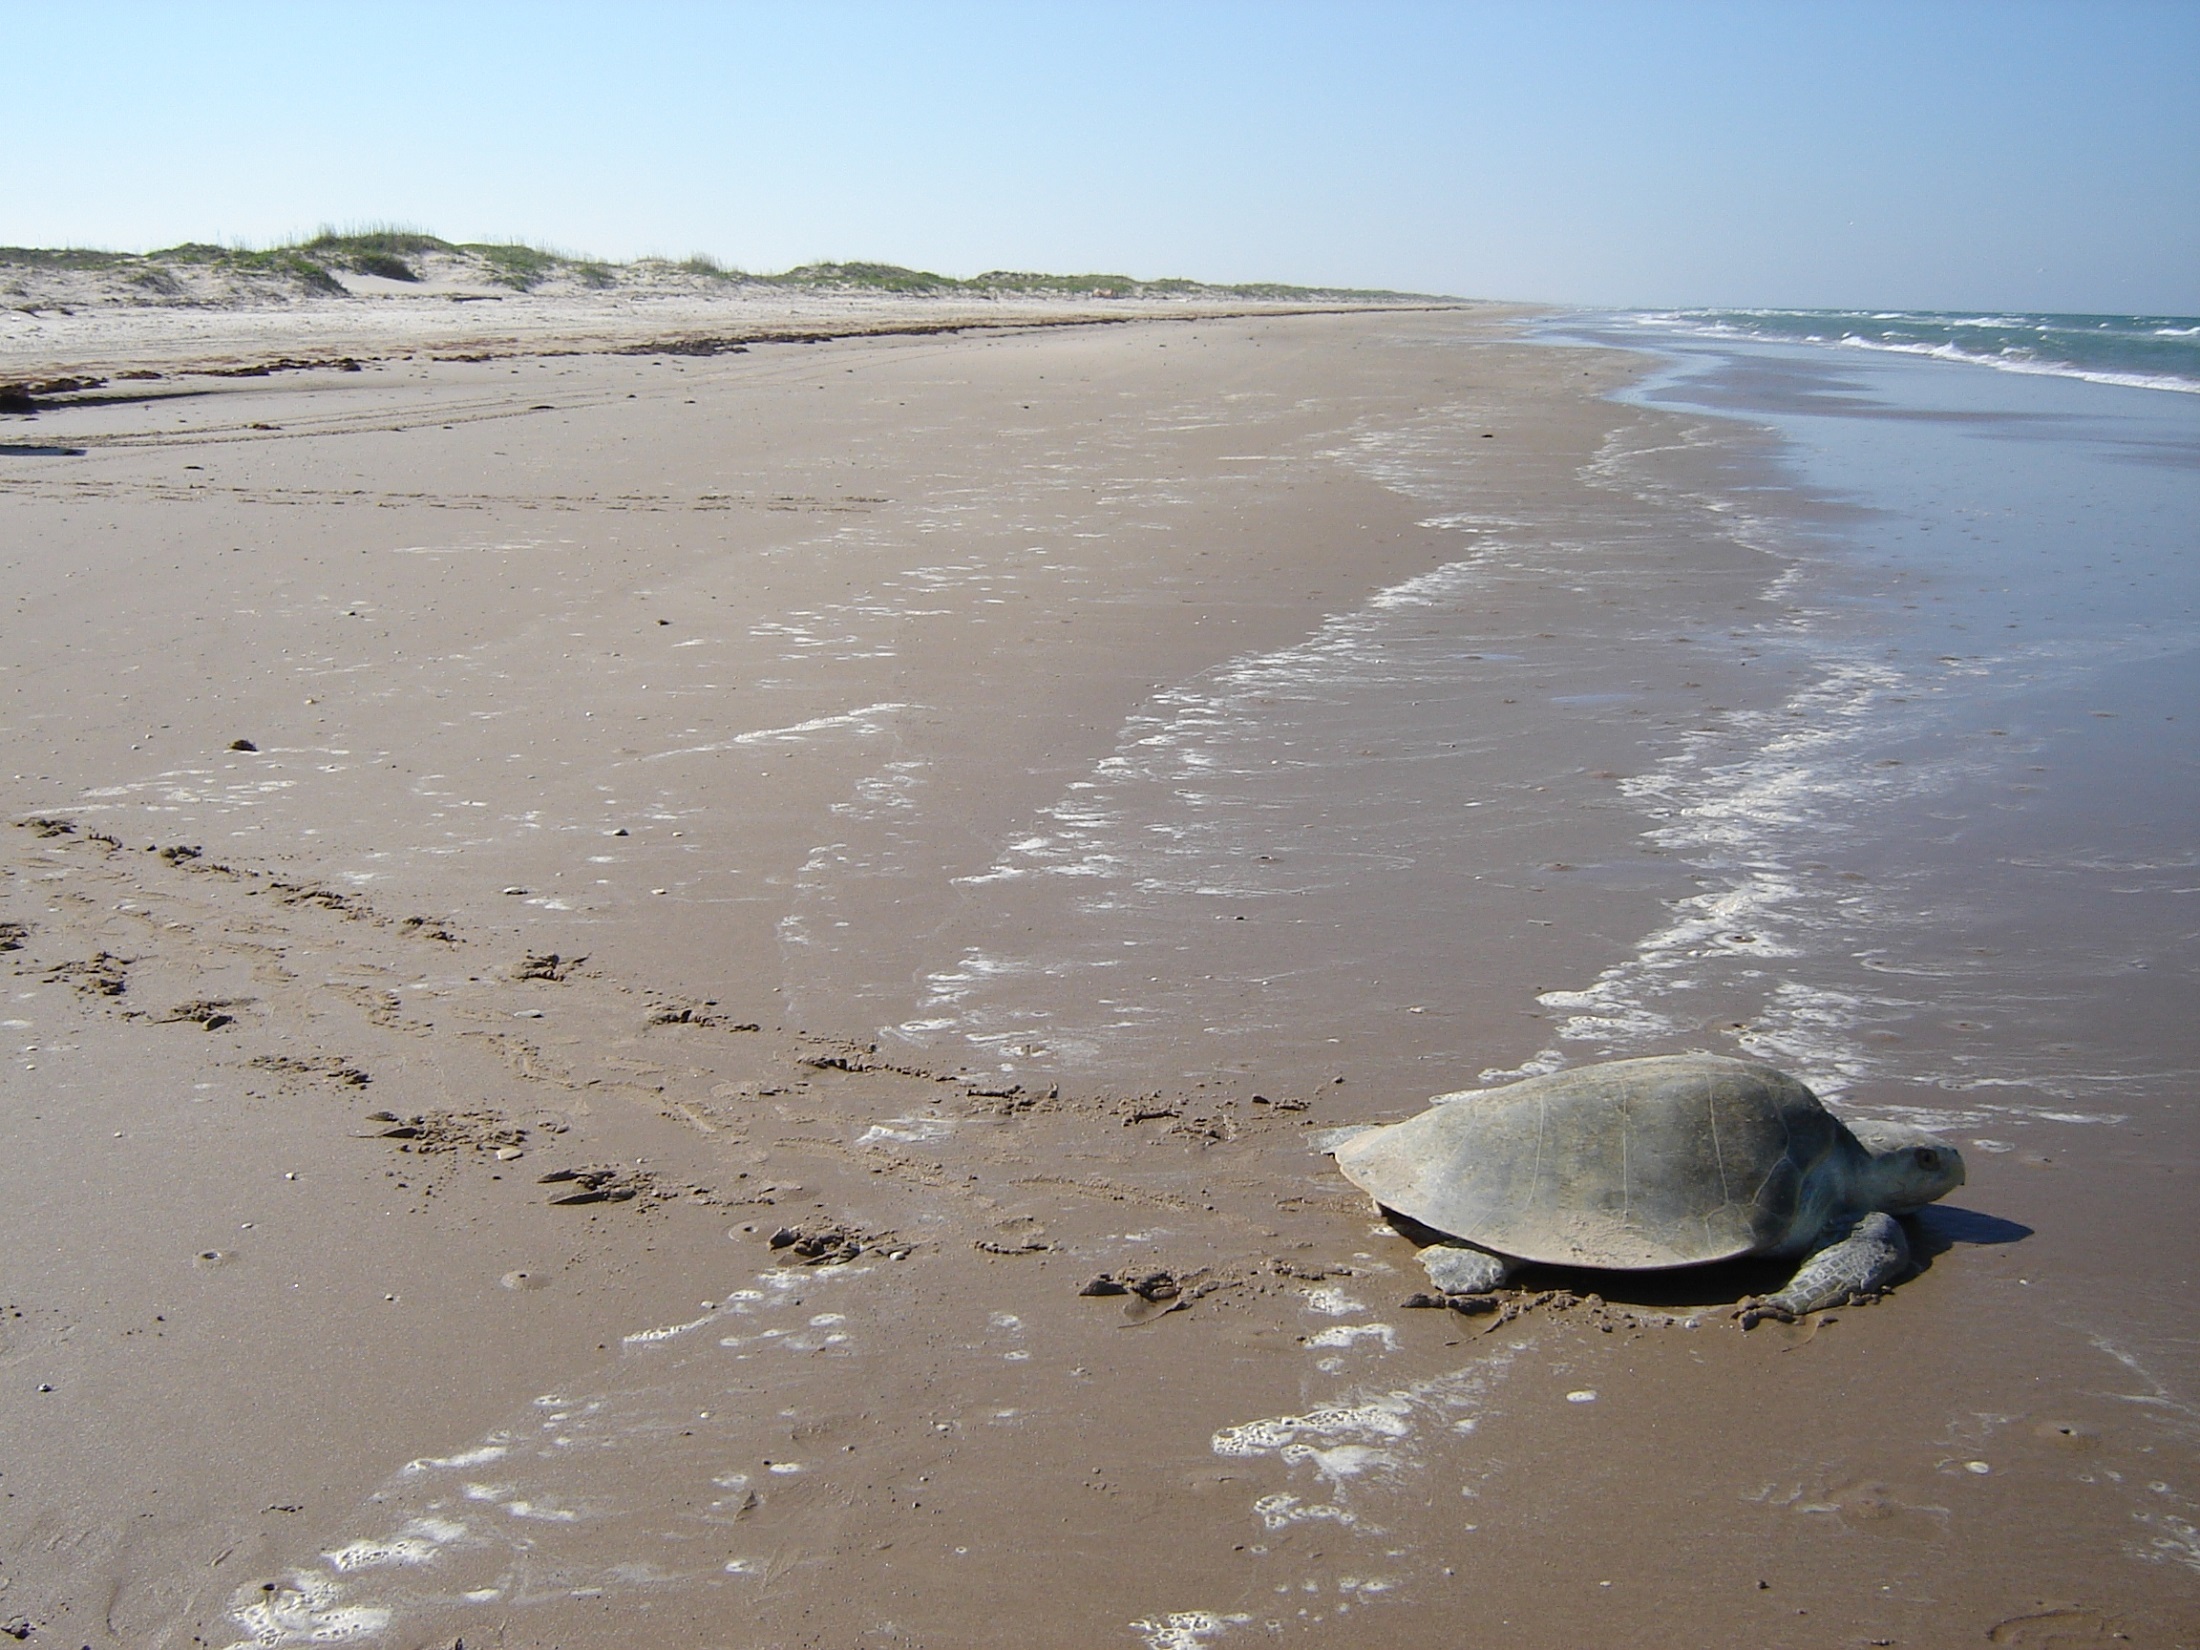
beach, sea, coast, water, nature, sand, ocean, shore, wildlife, turtle, sea turtle, reptile, body of water, close up, tracks, seacoast, marine, kemp's ridley, mudflat, natural environment